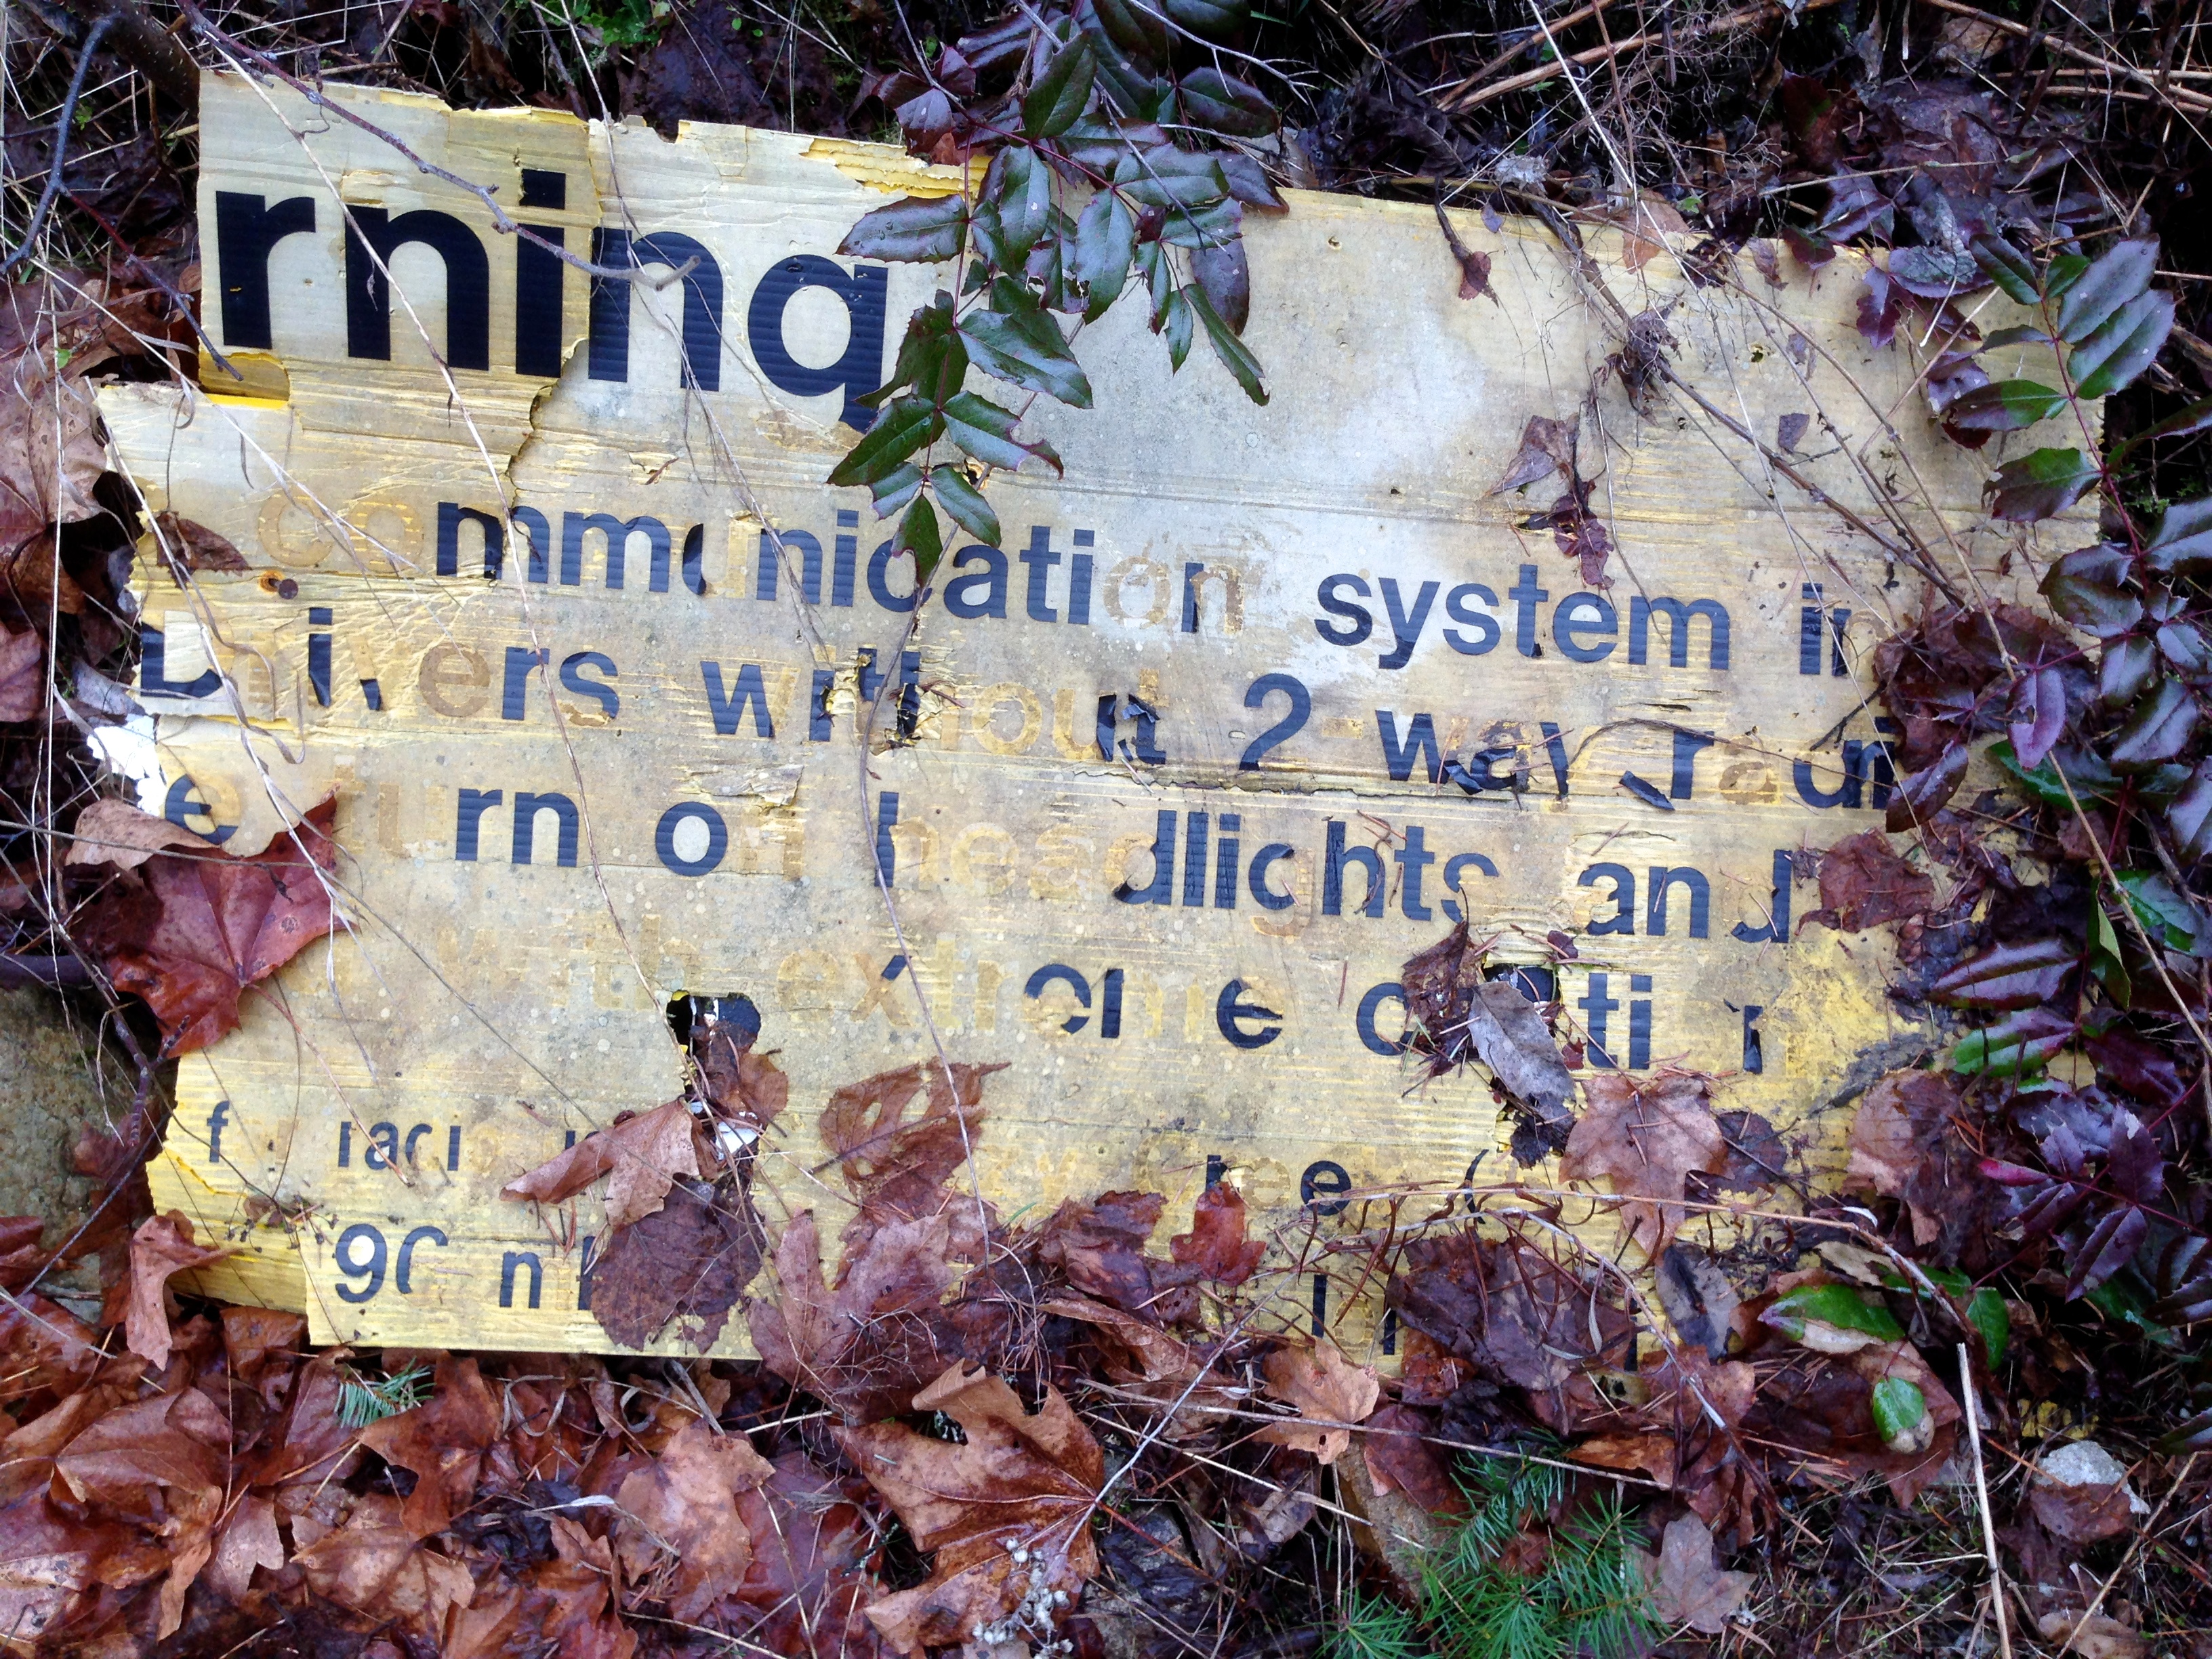
tree, leaf, autumn, communication, 2015365